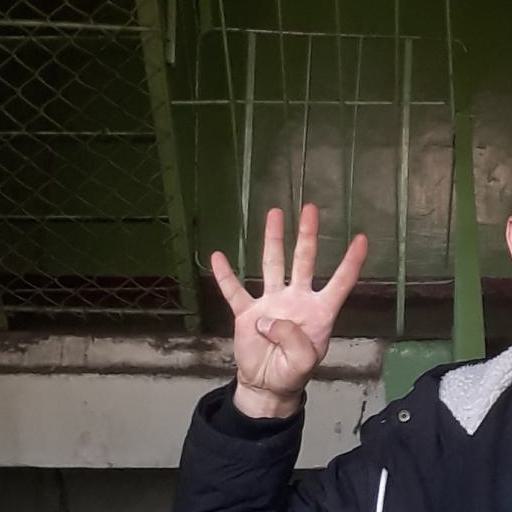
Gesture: four